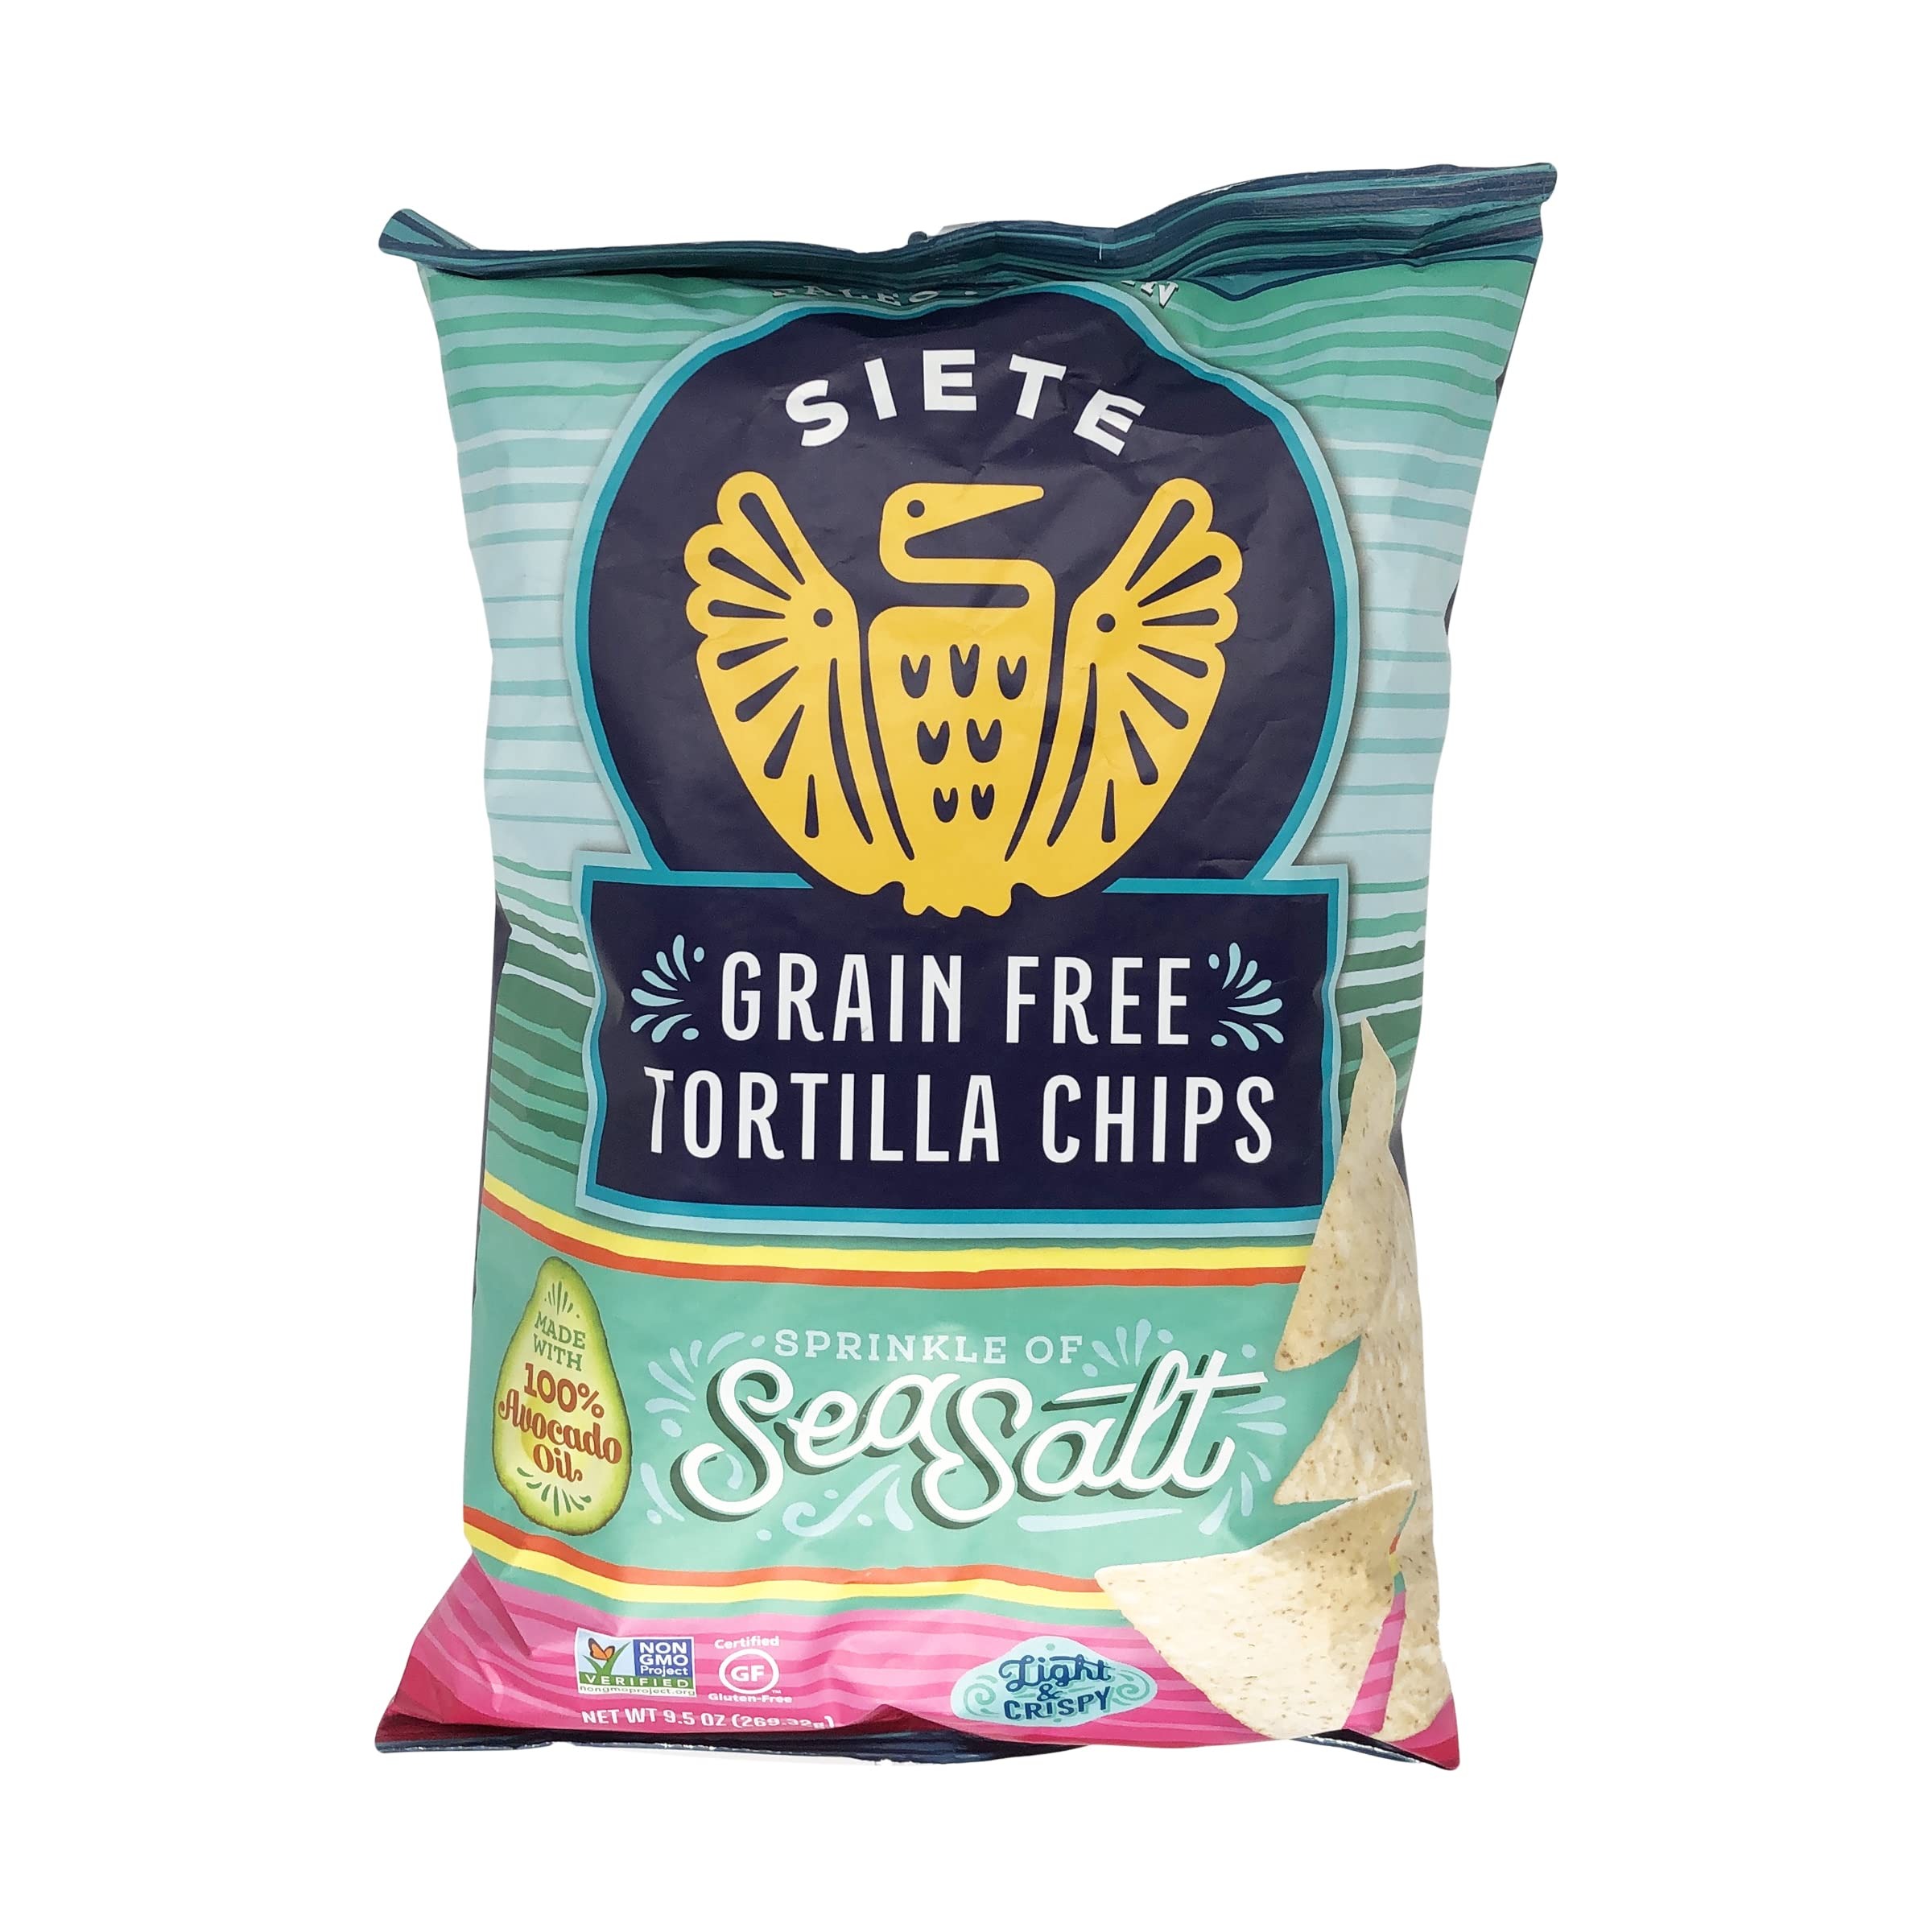
Item Name: SIETE FAMILY FOODS Grain Free Tortilla Chips, 9.5 OZ
Bullet Point 1: No hydrogenated fats or high fructose corn syrup allowed in any food
Bullet Point 2: No bleached or bromated flour
Bullet Point 3: No synthetic nitrates or nitrites
Product Description: Candy Snacks
Value: 9.5
Unit: Ounce

Price: 5.085